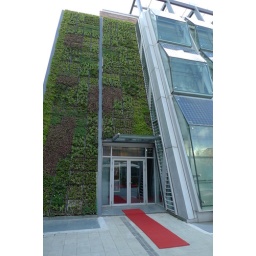
Water wall and green wall of Alsace Case pavilion in the Urban Best Practices Area of Expo 2010, Shanghai